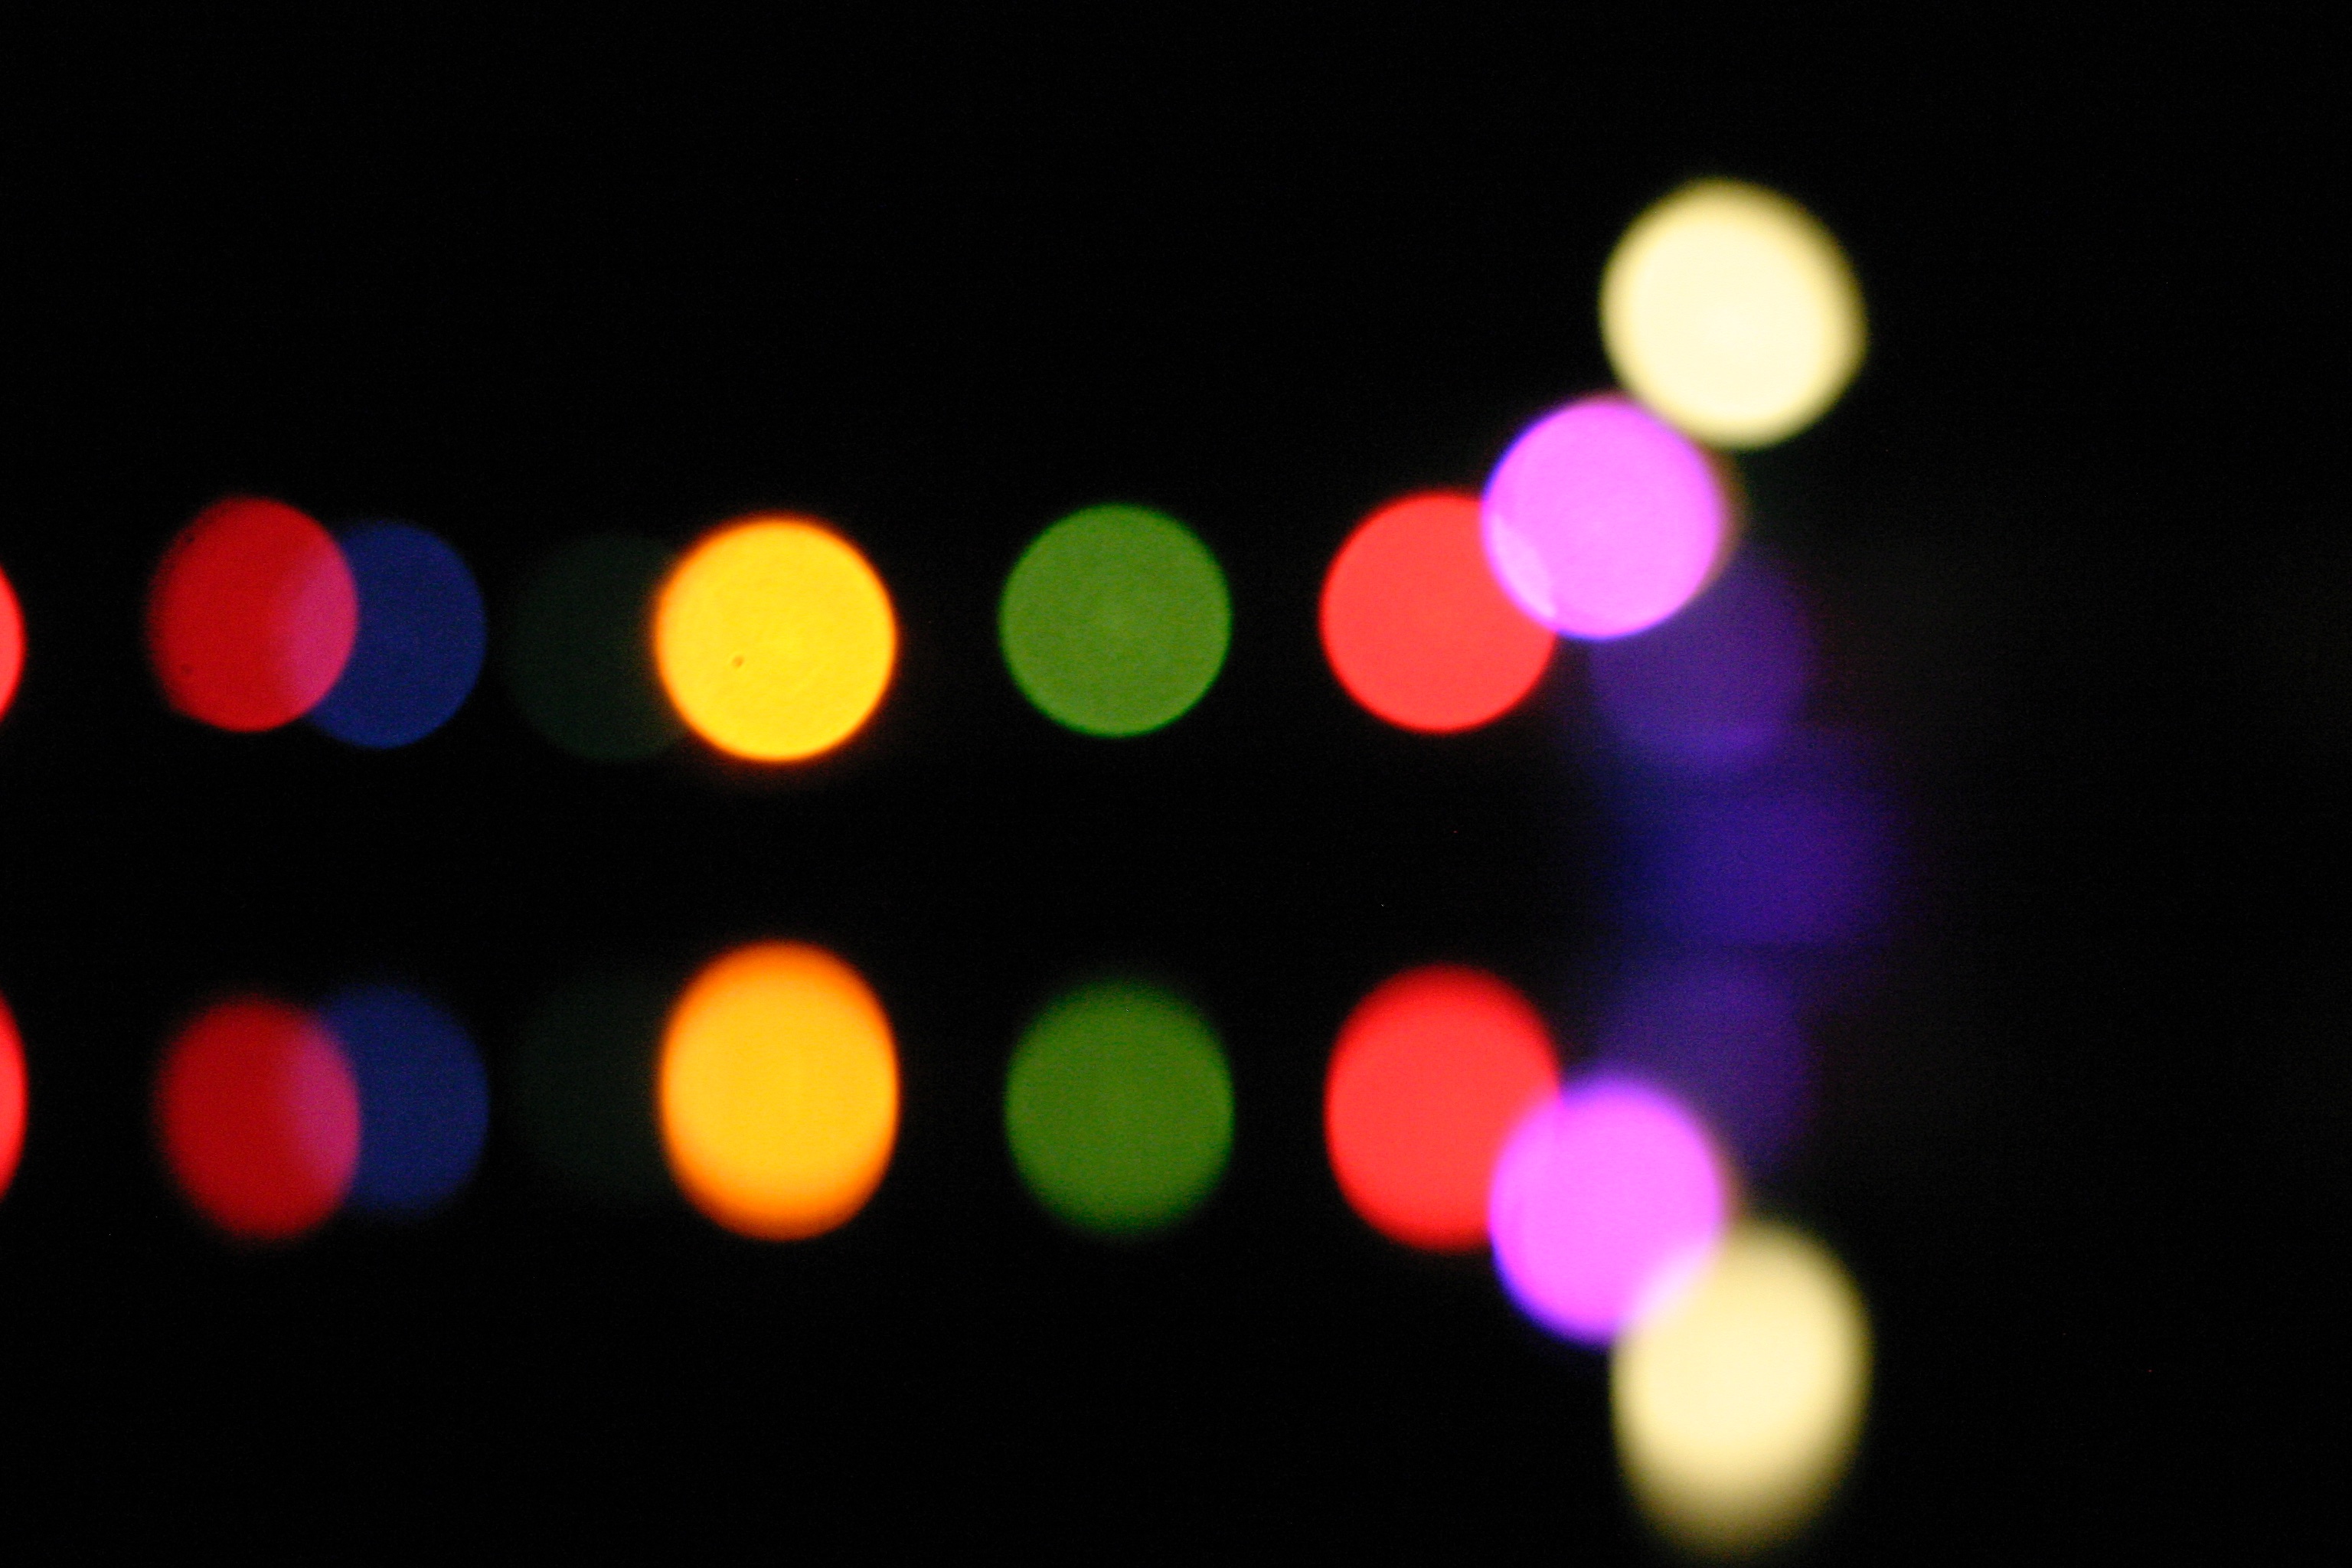
light, petal, number, line, red, color, darkness, yellow, pink, circle, shape, macro photography